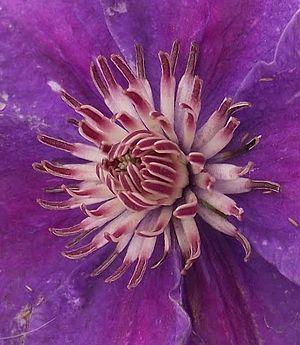
Etamines et stigmates de la clématites patens 'Ashva'
La clématite 'Ashva' est un cultivar de clématite patens provenant de Lituanie, obtenue par Leonardas Bakevičius.